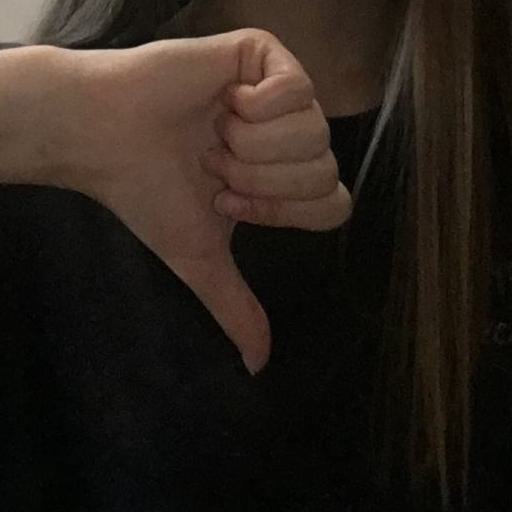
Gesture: dislike